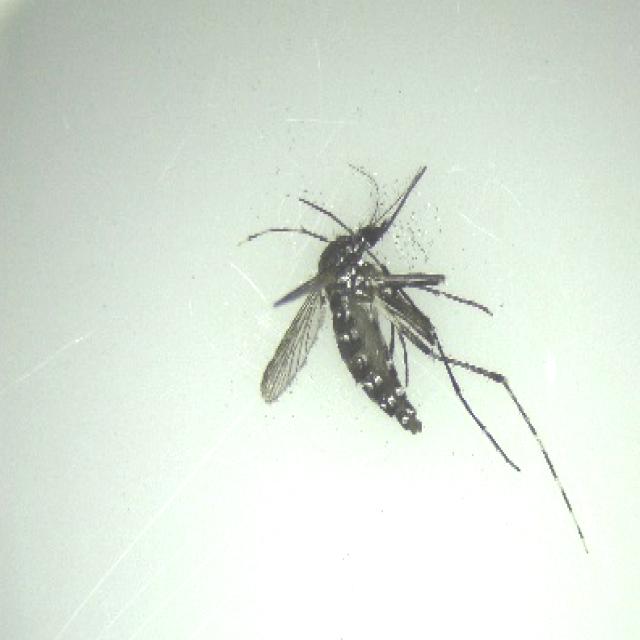
Species: aedes_albopictus